Alexander Hamilton U.S. Custom House

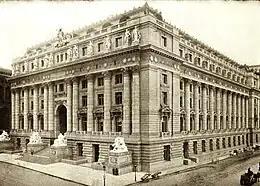
The northern and western facades of the Custom House in 1912

Architectural writer Donald Reynolds stated that the new custom house was to be as modern as possible, with "an architectural style that embodied the tradition of the customs service, the federal government, and the United States with the latest building technology". The Tarsney Act, passed in 1893, permitted the Supervising Architect to host a competition to hire private architects to design federal-government buildings. The act did not take effect until Treasury secretary Lyman J. Gage took office in 1897. Furthermore, it was difficult for the federal government to sell the old building for the required price of $4 million (about $ million in ). The new New York Custom House was only the fourth building to be built under the Tarsney Act.